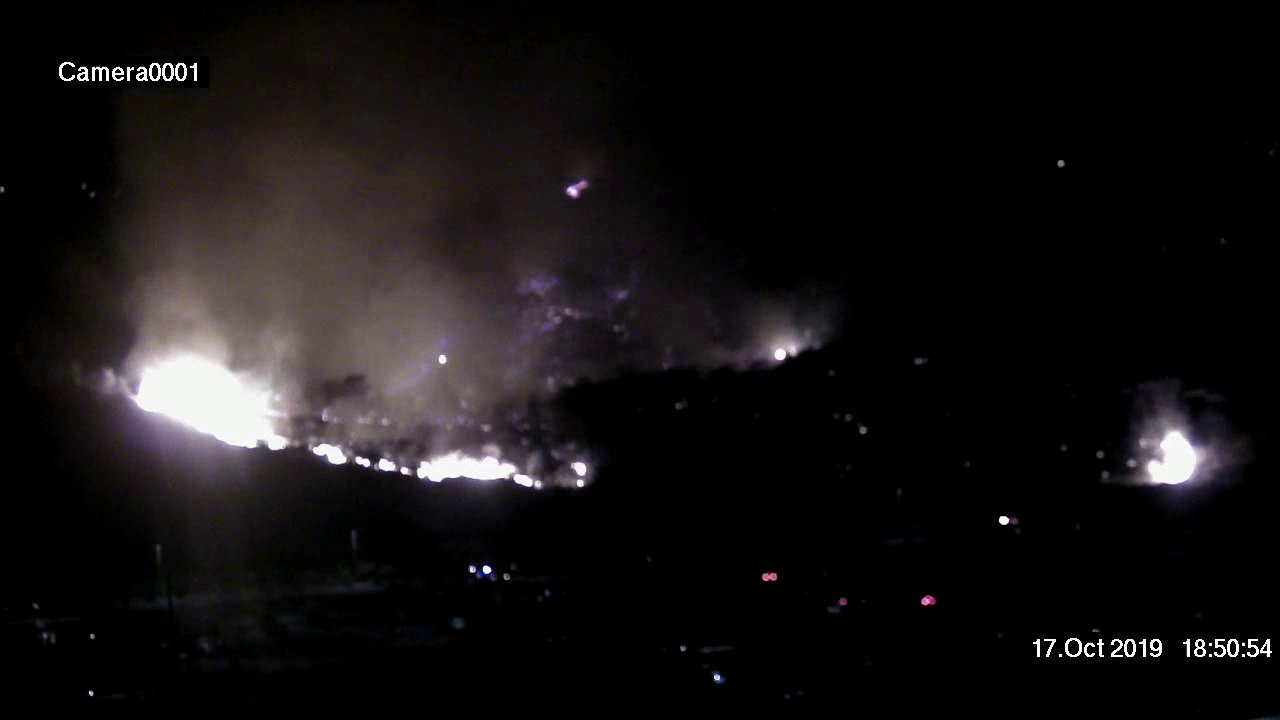
Fire: yes
Smoke: yes